History of Nebraska Cornhuskers football

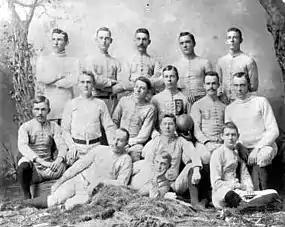
The University of Nebraska's first football team in 1890

Prior to their 1891 meeting in Omaha, Iowa sent assistant Theron Lyman to Lincoln to prepare Nebraska – which played without a coach in 1891 and 1892 – to face the more experienced Hawkeyes. Nebraska credits Lyman as its head coach for the game, though he likely did not attend Iowa's 22–0 win. In December 1891, Iowa, Kansas, Nebraska, and Missouri formed the Western Interstate University Football Association, one of college football's first conferences. Nebraska – by then playing under the colors scarlet and cream as the "Bugeaters," but also referred to as the "Rattlesnake Boys" and "Red Stockings" – appointed attorney J. S. Williams its temporary coach in the middle of 1892. His only game was a 1–0 forfeit victory over Missouri after the Tigers refused to play against African-American George Flippin. Flippin, NU's first black athlete and the fifth at a predominantly white university, later joked "I was so good I beat the University of Missouri all by myself."